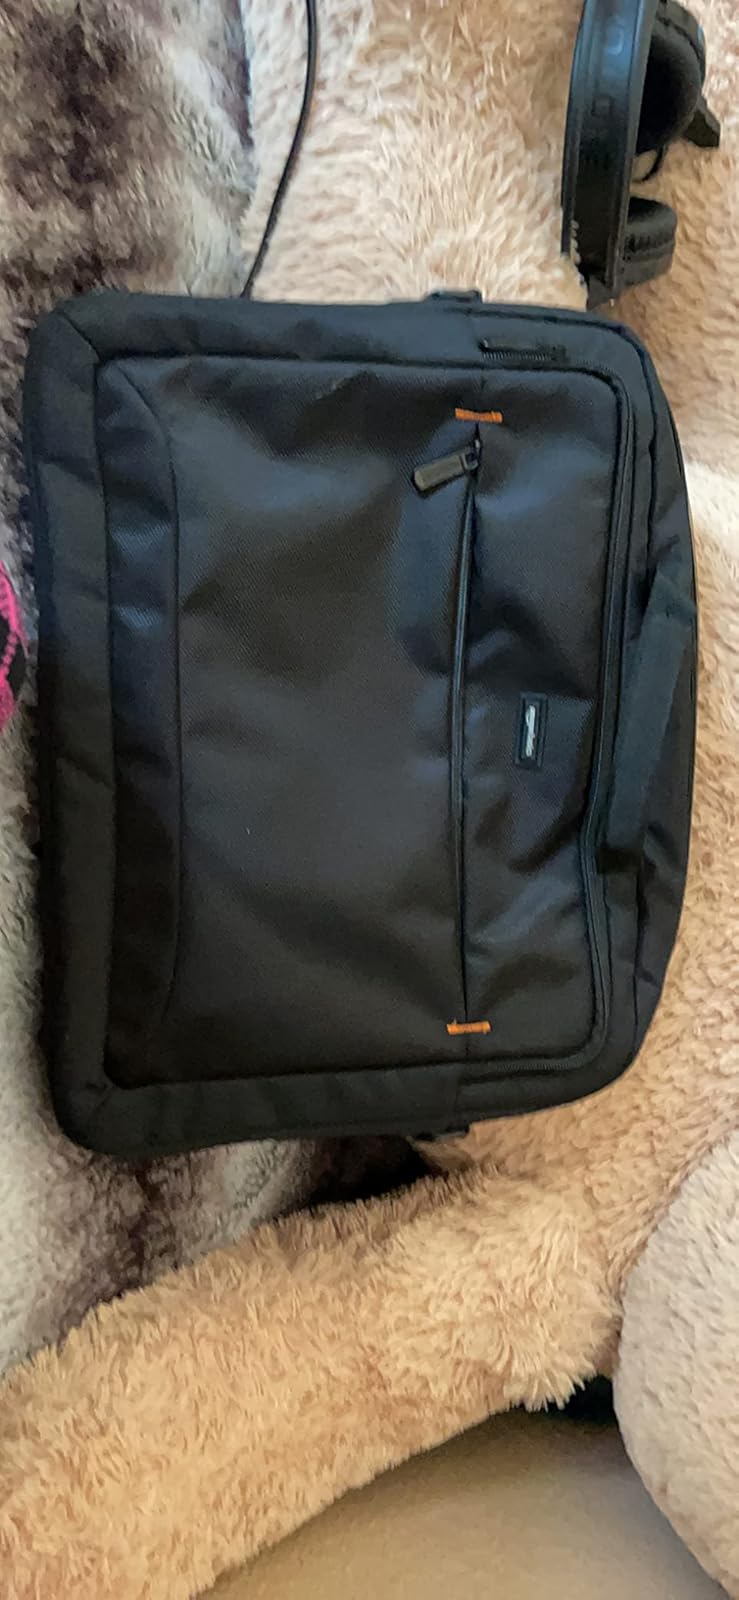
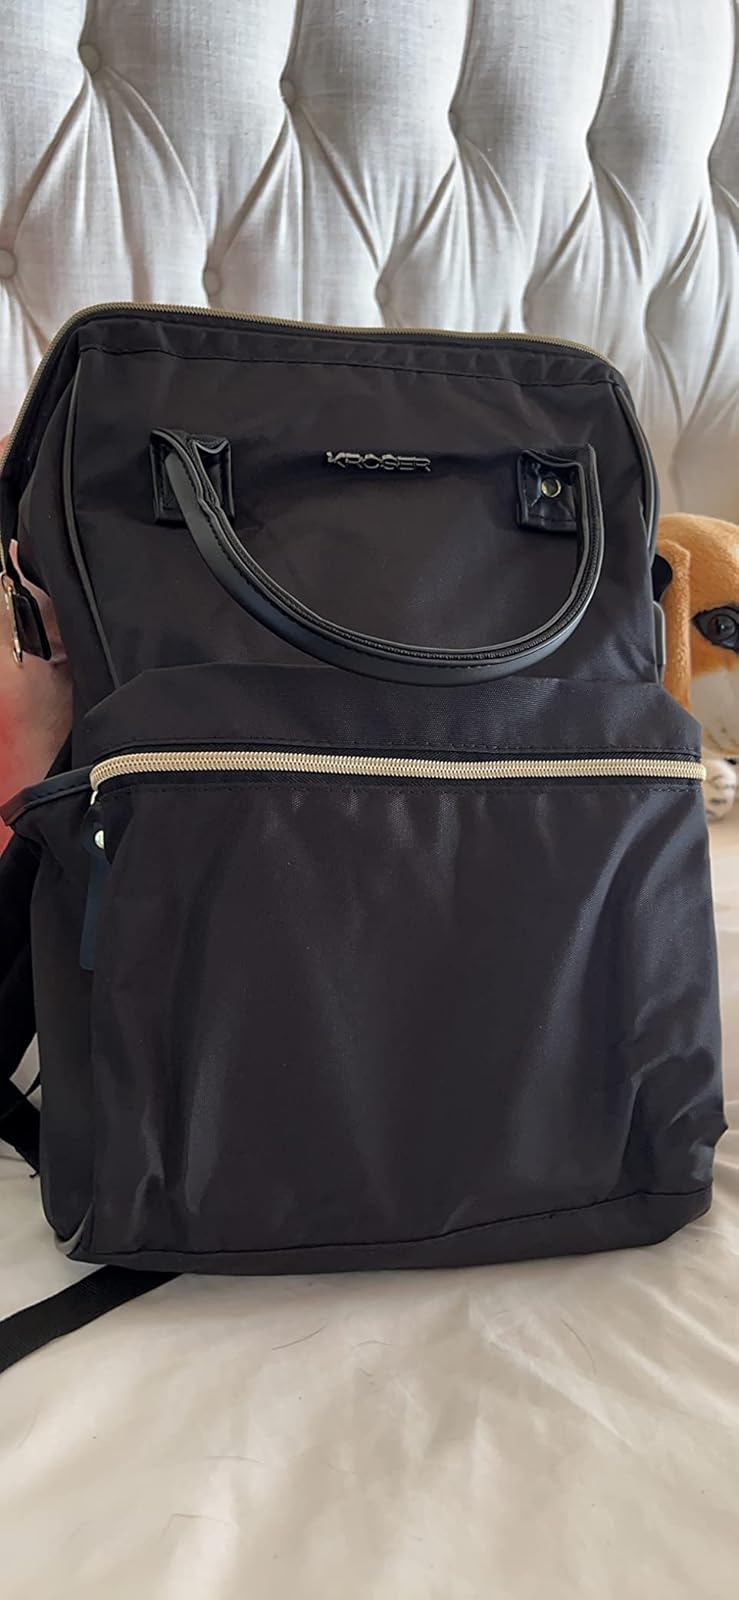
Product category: bag
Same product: no